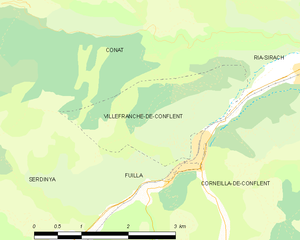
Carte des communes françaises
Villefranche-de-Conflent est une commune française située dans le département des Pyrénées-Orientales, en région Occitanie.